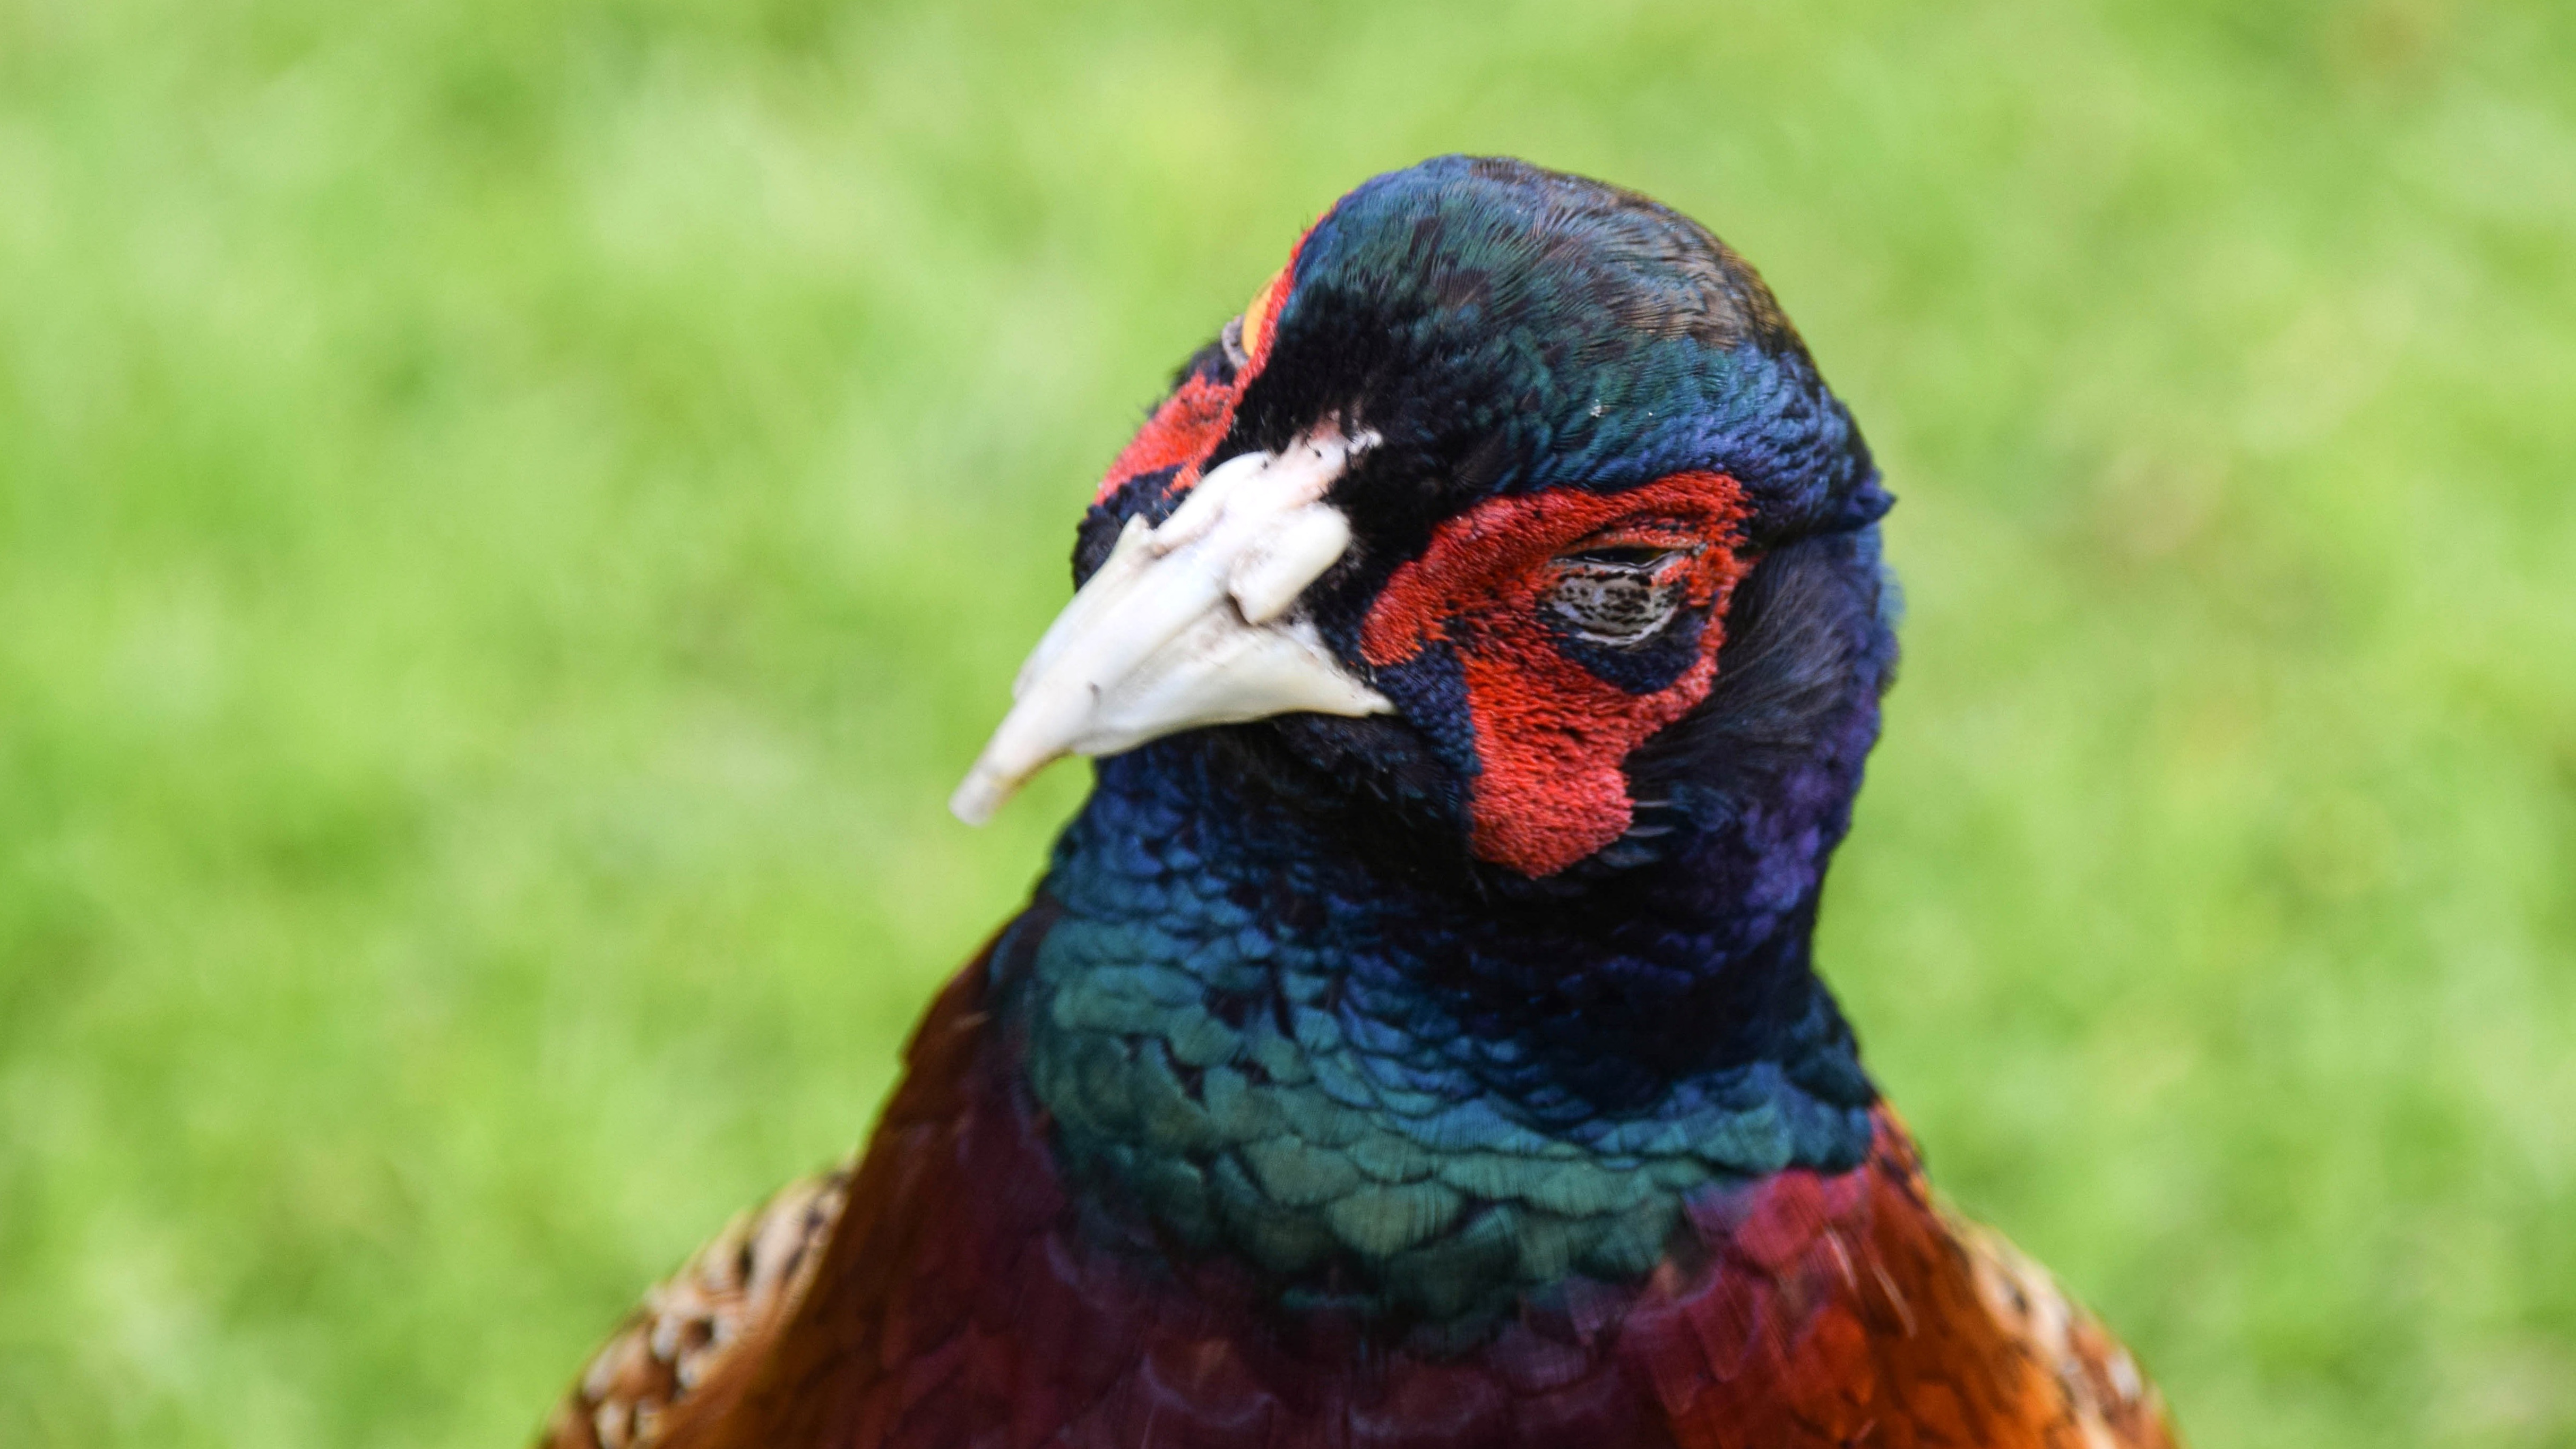
bird, animal, wildlife, beak, color, colorful, fowl, fauna, lorikeet, england, pheasant, galliformes, turkey, vertebrate, scotland, phasianidae, wild turkey, domesticated turkey